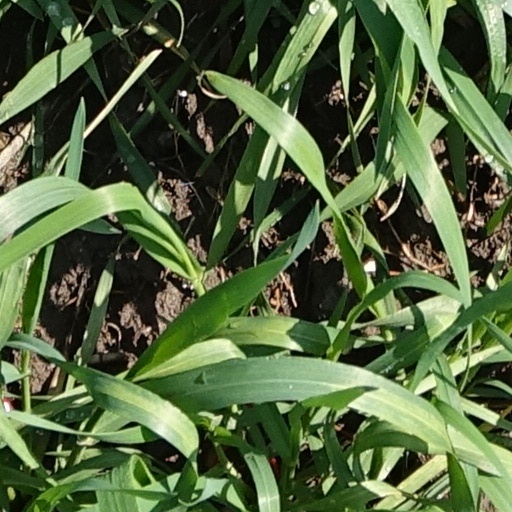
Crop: wheat